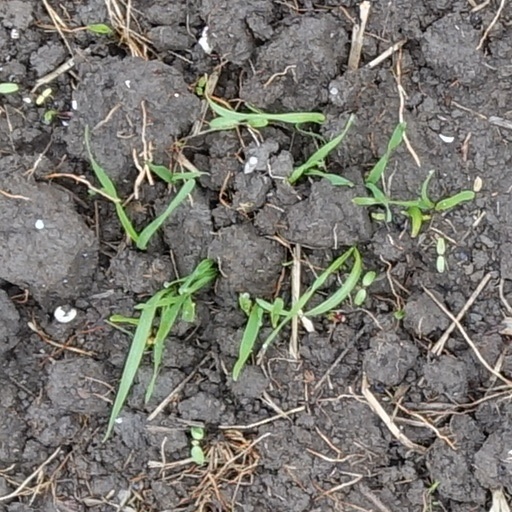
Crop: wheat